List of The Big Bang Theory franchise characters

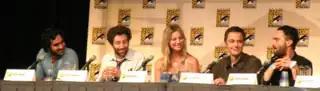

The American television sitcom franchise "The Big Bang Theory", began with the multi-cam laugh track sitcom of the same name created and executive produced by Chuck Lorre and Bill Prady, which premiered on CBS on September 24, 2007, and ended on May 16, 2019, followed by the single-camera spin-off prequel television series "Young Sheldon", created and executive produced by Lorre alongside Jim Parsons and Steven Molaro, which premiered on CBS on September 25, 2017, and concluded on May 16, 2024, with the third series in the franchise, a multi-cam spin-off sequel to "Young Sheldon" entitled "Georgie & Mandy's First Marriage", premiering on October 17, 2024. A fourth series, a multi-cam spin-off sequel to "The Big Bang Theory", will be entitled "Stuart Fails to Save the Universe". It will feature Stuart Bloom, Denise, and Bert Kibbler, with Kevin Sussman, Lauren Lapkus, and Brian Posehn reprising their roles.